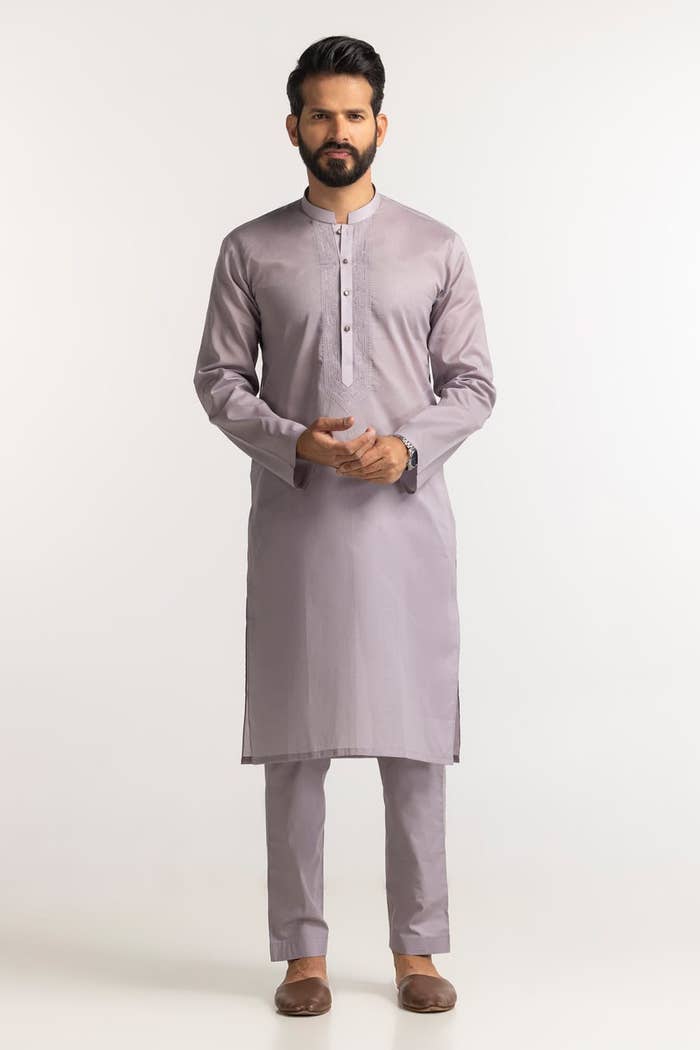
grey kurta pajamas